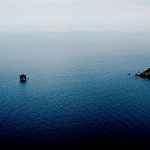
Label: sea